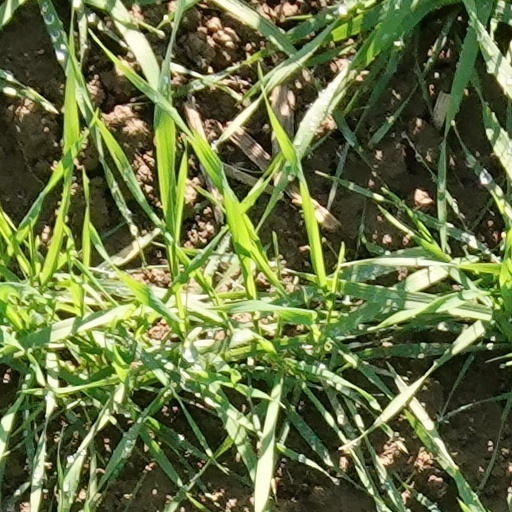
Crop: wheat